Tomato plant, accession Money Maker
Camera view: tilt-top (135 deg); turntable rotation: 180 degrees
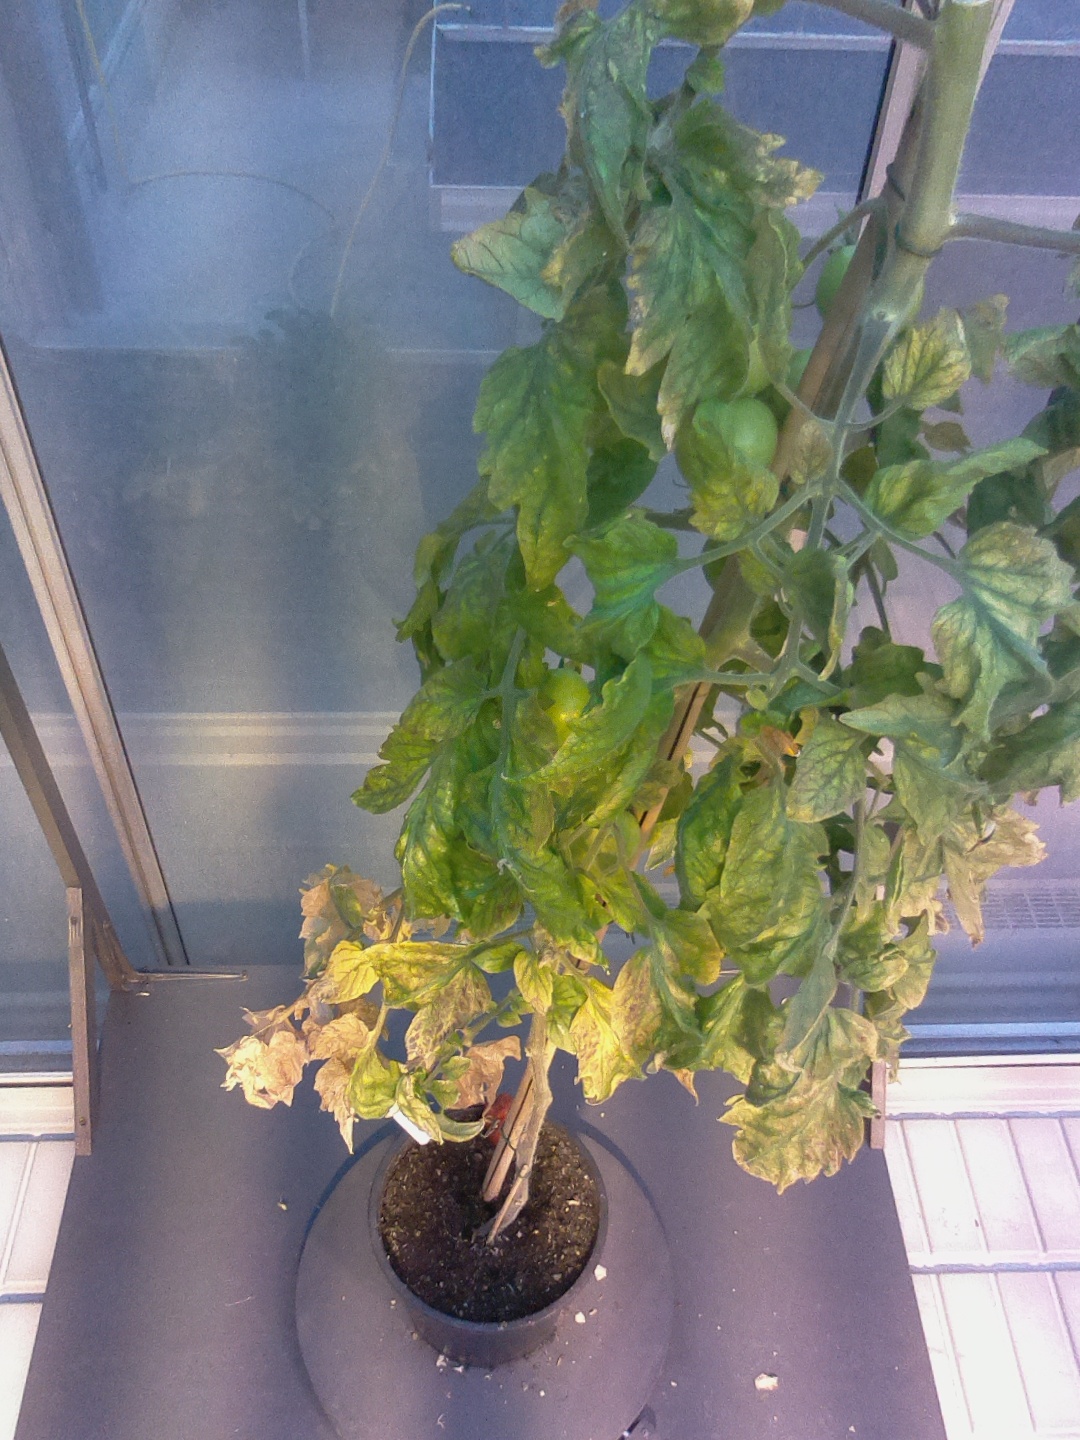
BBCH growth stage 79: 90% -100% of final fruit size